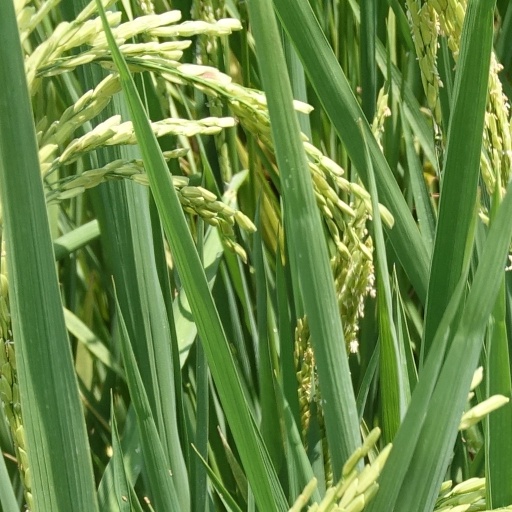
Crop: rice